Ángeles Cruz

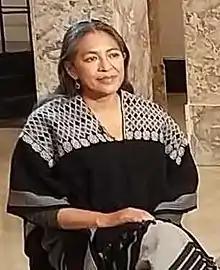
At the 4th in 2021

Ángeles Cruz (born 1969) is a Mexican actress, film director, and screenwriter. As a filmmaker, she has focused on themes of ostracism, female sexuality, and gender violence. In a 2022 interview, she explained, "I have three imbalances: I come from an indigenous community, I am a woman, and I am a lesbian – things that have been stereotyped and placed in an emerging situation of survival."